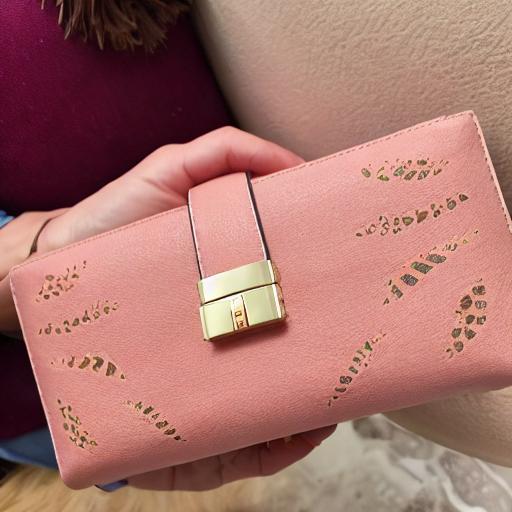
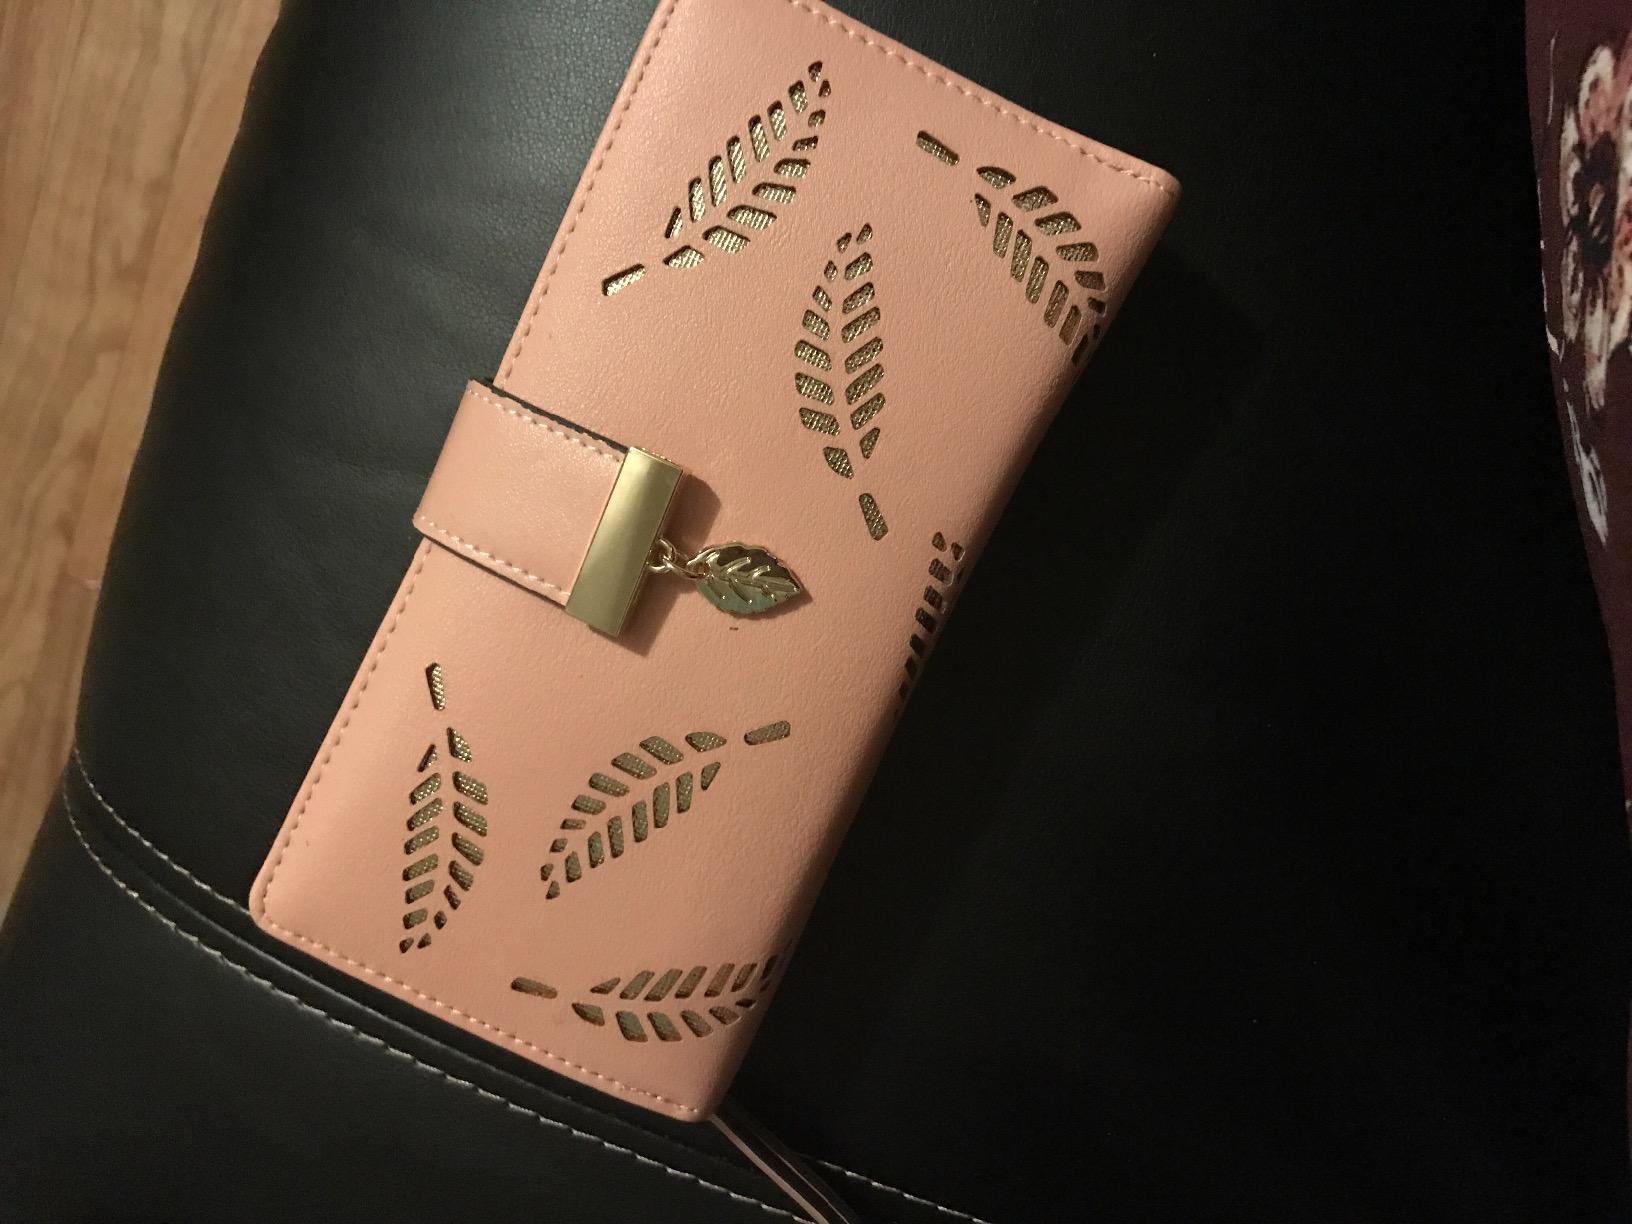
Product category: accessories_handbag
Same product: no